Dimeling Hotel

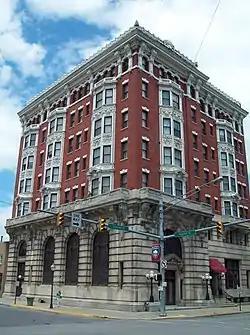
Dimeling Hotel, June 2009

Dimeling Hotel is a historic hotel located in Clearfield, Pennsylvania, United States. The seven-story, 120-room hotel, located across from the Clearfield County Courthouse, was designed by Louis Beezer and Michael J. Beezer of Beezer Brothers, a Pittsburgh-based architectural firm, and constructed in 1904–1905. The hotel ceased operating in 1977. The community came together to save this landmark, and in 1998 investors agreed to buy the building (for $1) and turn it into senior living apartments. Building rehab took nearly two years. Dimeling Senior Residence opened doors in 1999.